Luth Enchantee

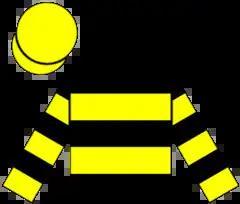
Racing colours of Paul de Moussac

Luth Enchantee (foaled 1980) was a French Thoroughbred racehorse and broodmare who was named the best horse in Europe over one mile in 1983. Her early career was undistinguished, as she won one minor event in her first eight races. In the summer of her three-year-old season she made rapid improvement, winning the Prix d'Astarte against her own sex and then defeating male opposition to win France's two most important all-aged mile races, the Prix Jacques Le Marois and the Prix du Moulin. In autumn she was moved up in distance and finished a close third to All Along in the Prix de l'Arc de Triomphe. Her subsequent racing career was disappointing as she finished unplaced in her remaining seven starts. She made little impact as a broodmare.